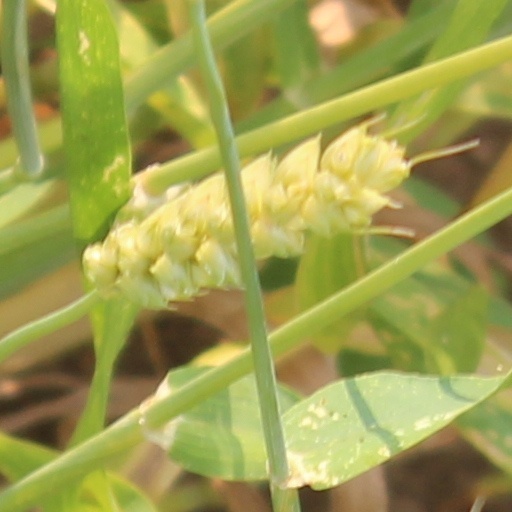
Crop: wheat